Kawasaki Ninja H2

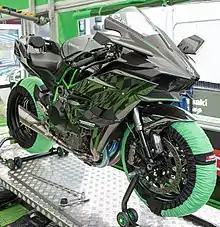
James Hillier's H2R (by Quattro Plant/Bournemouth Kawasaki). Tyre warmers were electrically heated before the demonstration run.

In June 2015, TT race competitor James Hillier rode a Kawasaki H2R around the 37-mile TT road course as an inter-race demonstration lap at near-race speeds, using normal Superbike slick race tires, leading to a TT record of the highest top speed attained in the Isle of Man by a motorcycle. The top speed of "over 206 mph" (332 km/h) on the Sulby Straight was recorded on Hillier's personal Strava GPS smartphone app for cyclists.